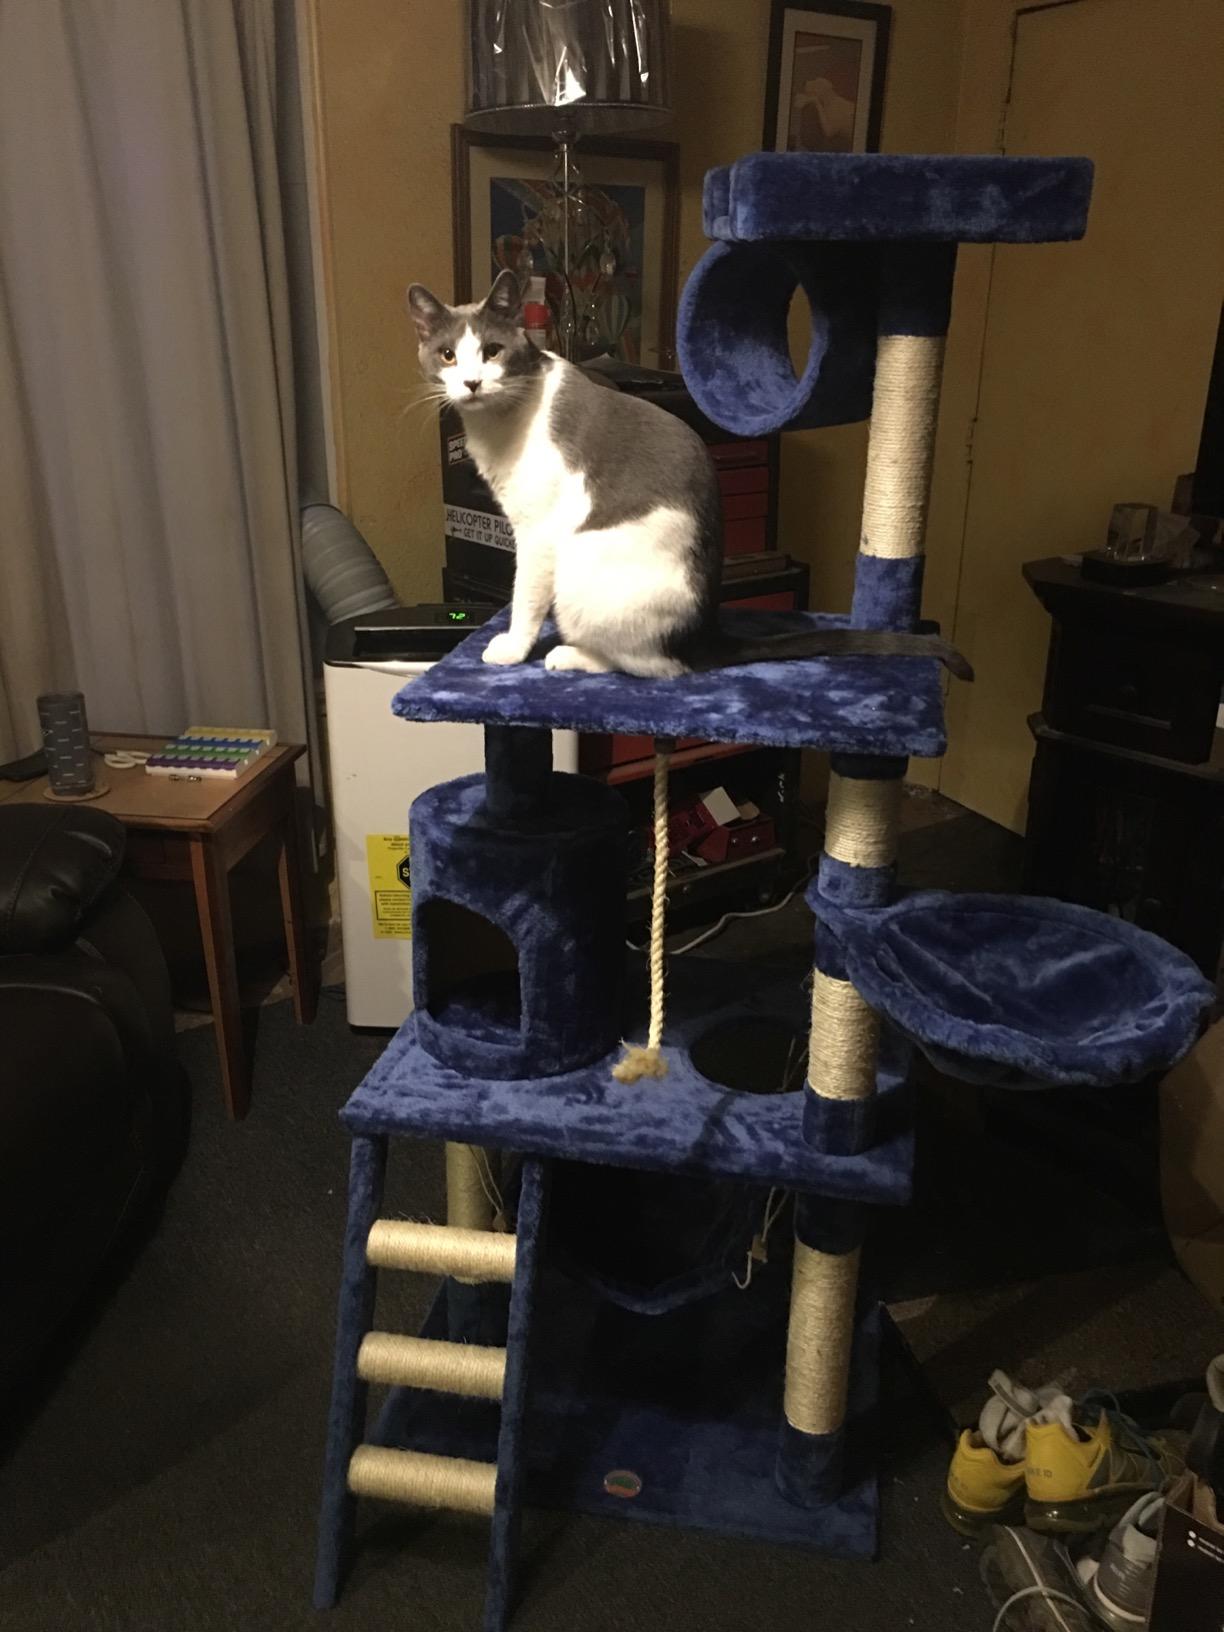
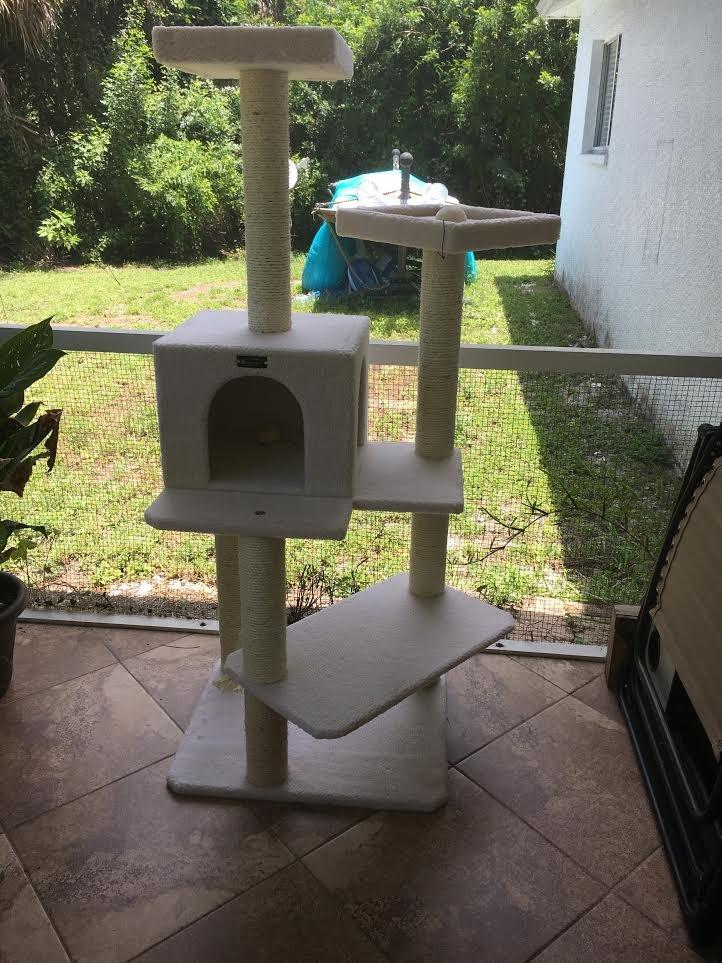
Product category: items_cat tree
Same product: no